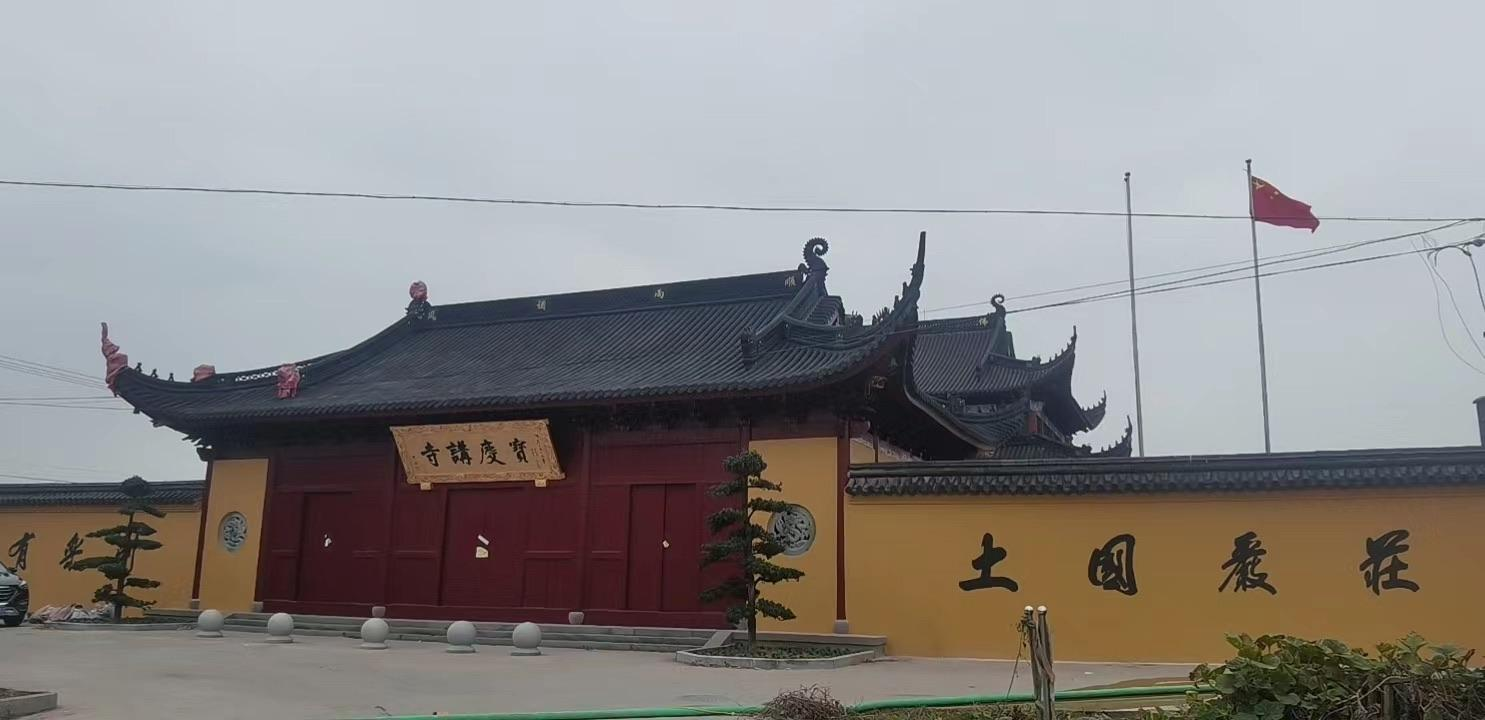
地标名称：宝庆寺
所在城市：宁波市·慈溪市